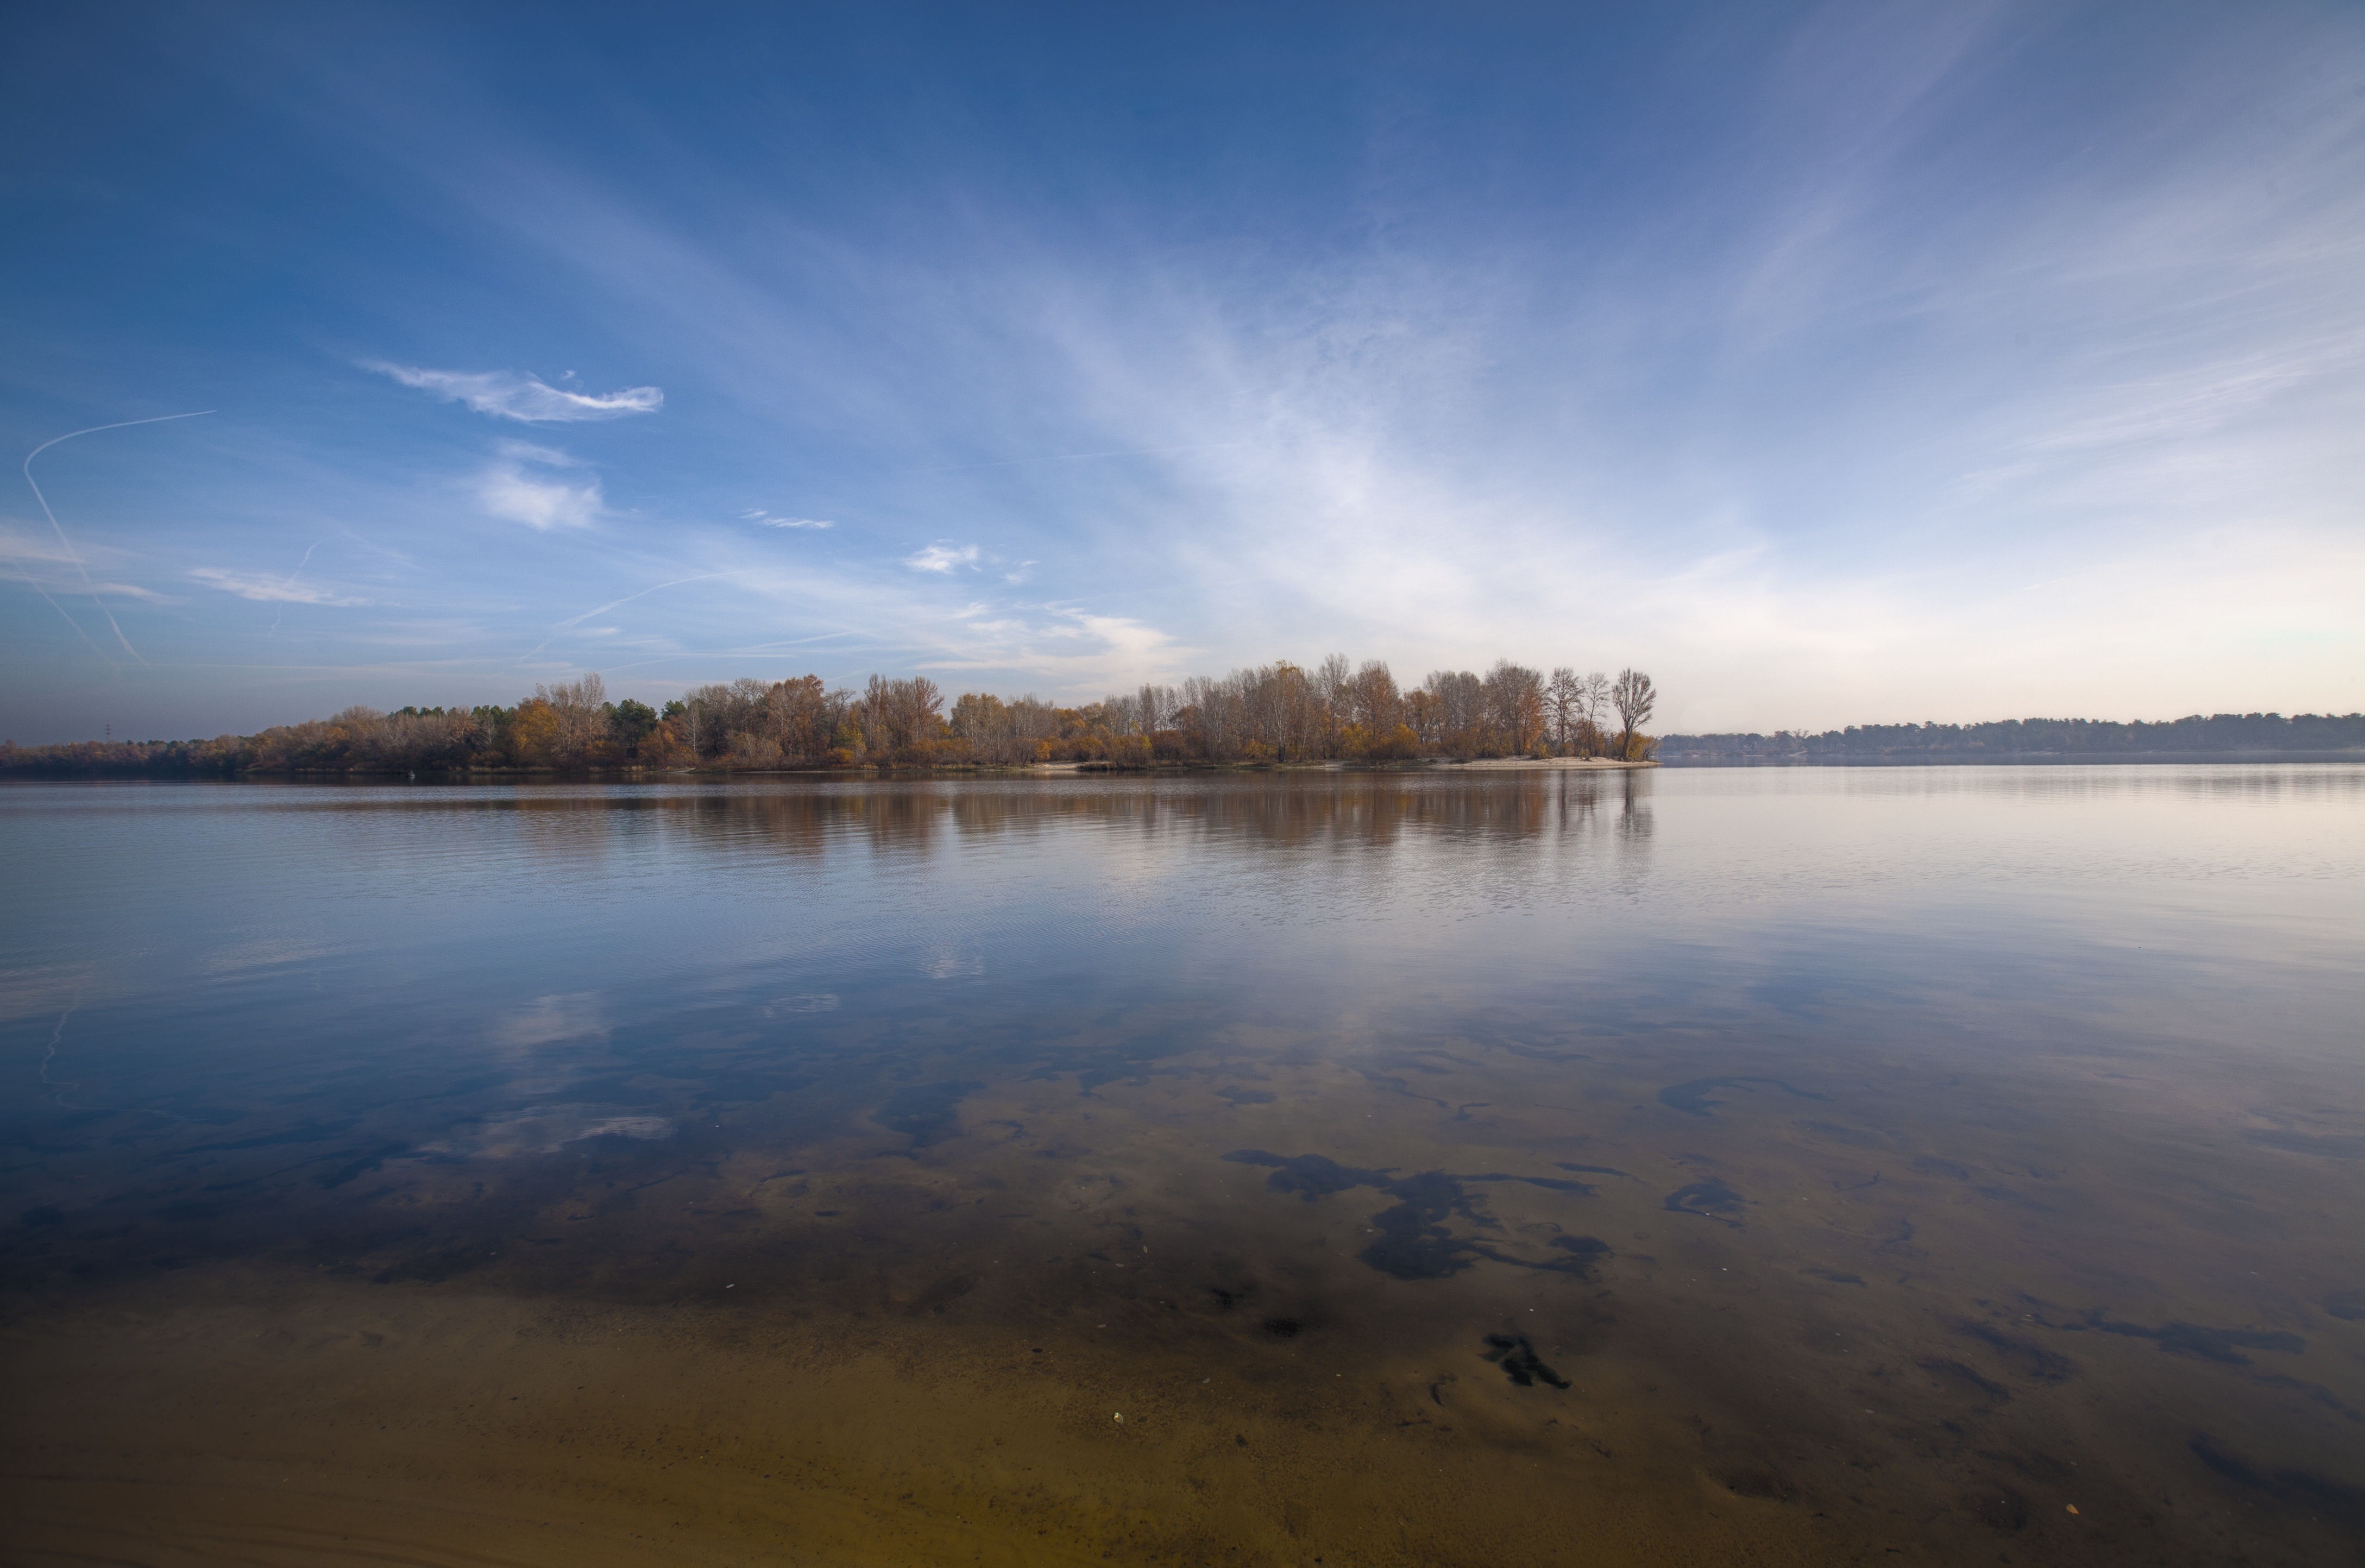
sky, reflection, nature, cloud, shore, sea, atmospheric phenomenon, lake, horizon, water, body of water, sunrise, dawn, loch, morning, ocean, dusk, river, coast, evening, reservoir, sunlight, landscape, sunset, bay, wave, sun